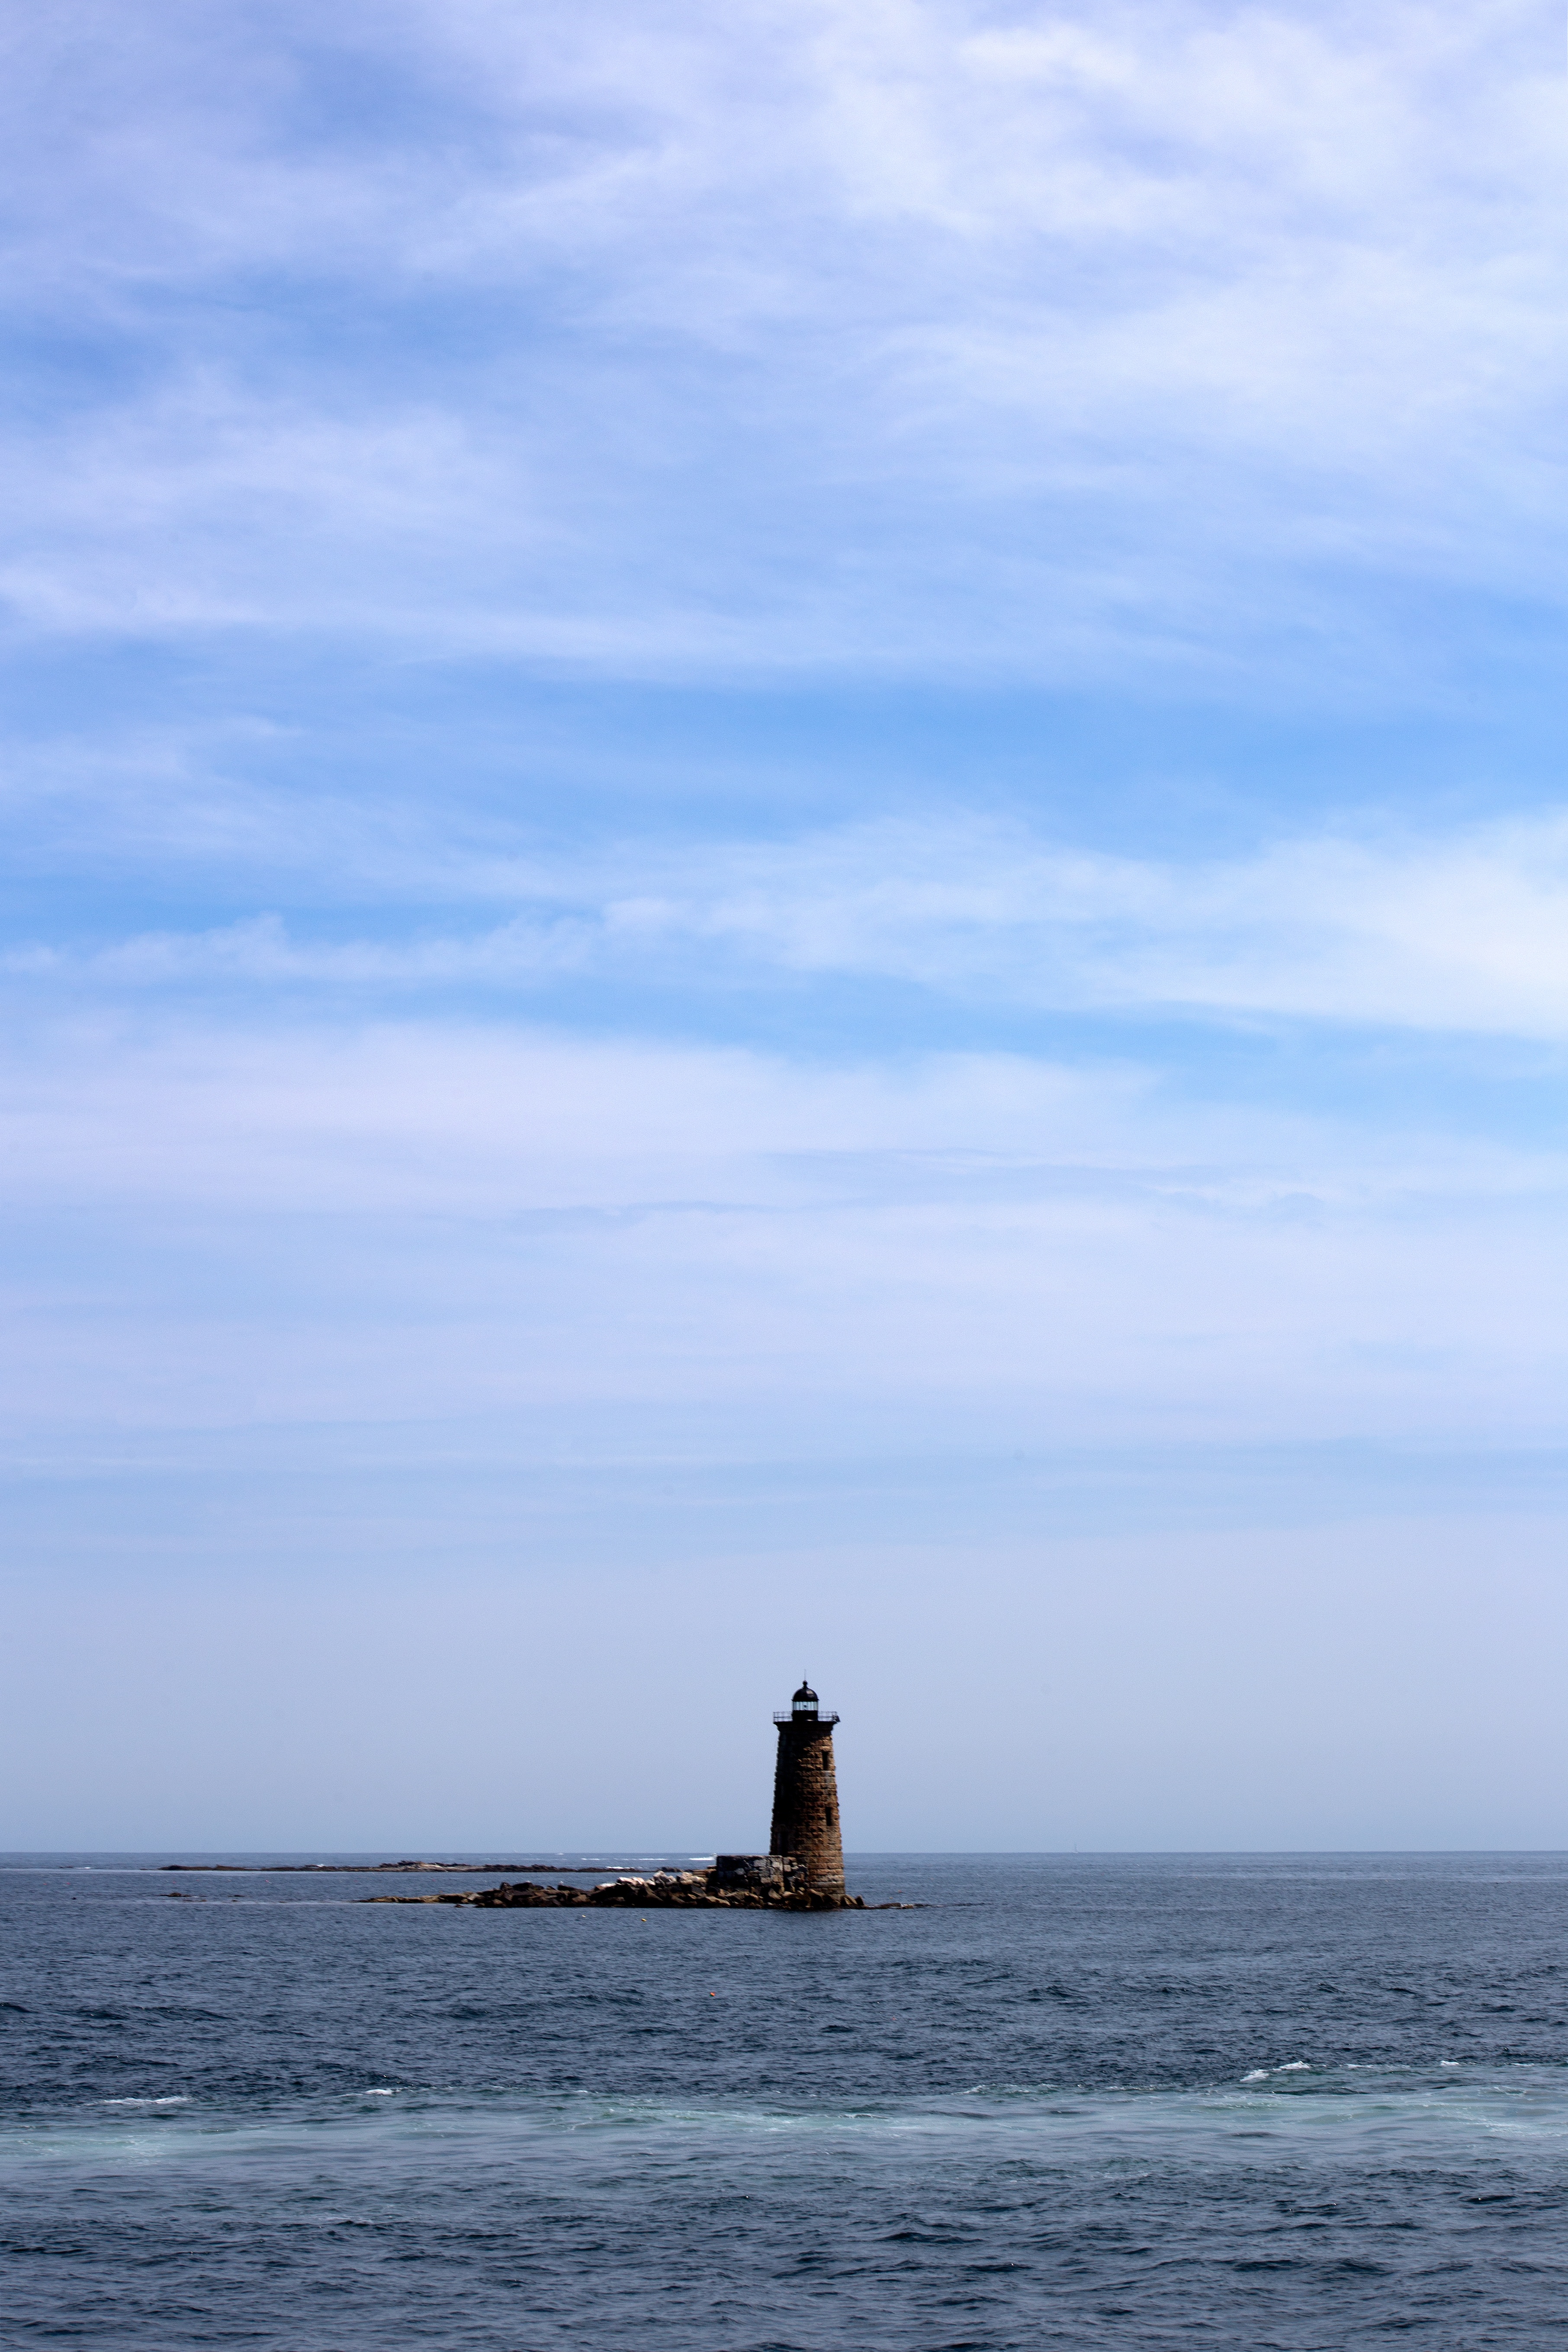
beach, sea, coast, water, nature, ocean, horizon, cloud, lighthouse, sky, shore, wave, summer, tower, seascape, blue, clouds, cape